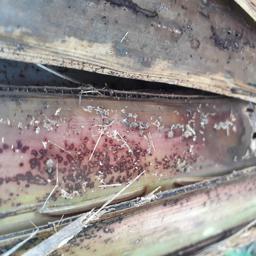
Label: PSEUDOSTEM WEEVIL